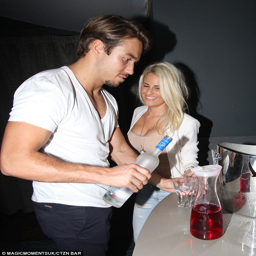
drink up : person made sure he had a full glass throughout the night